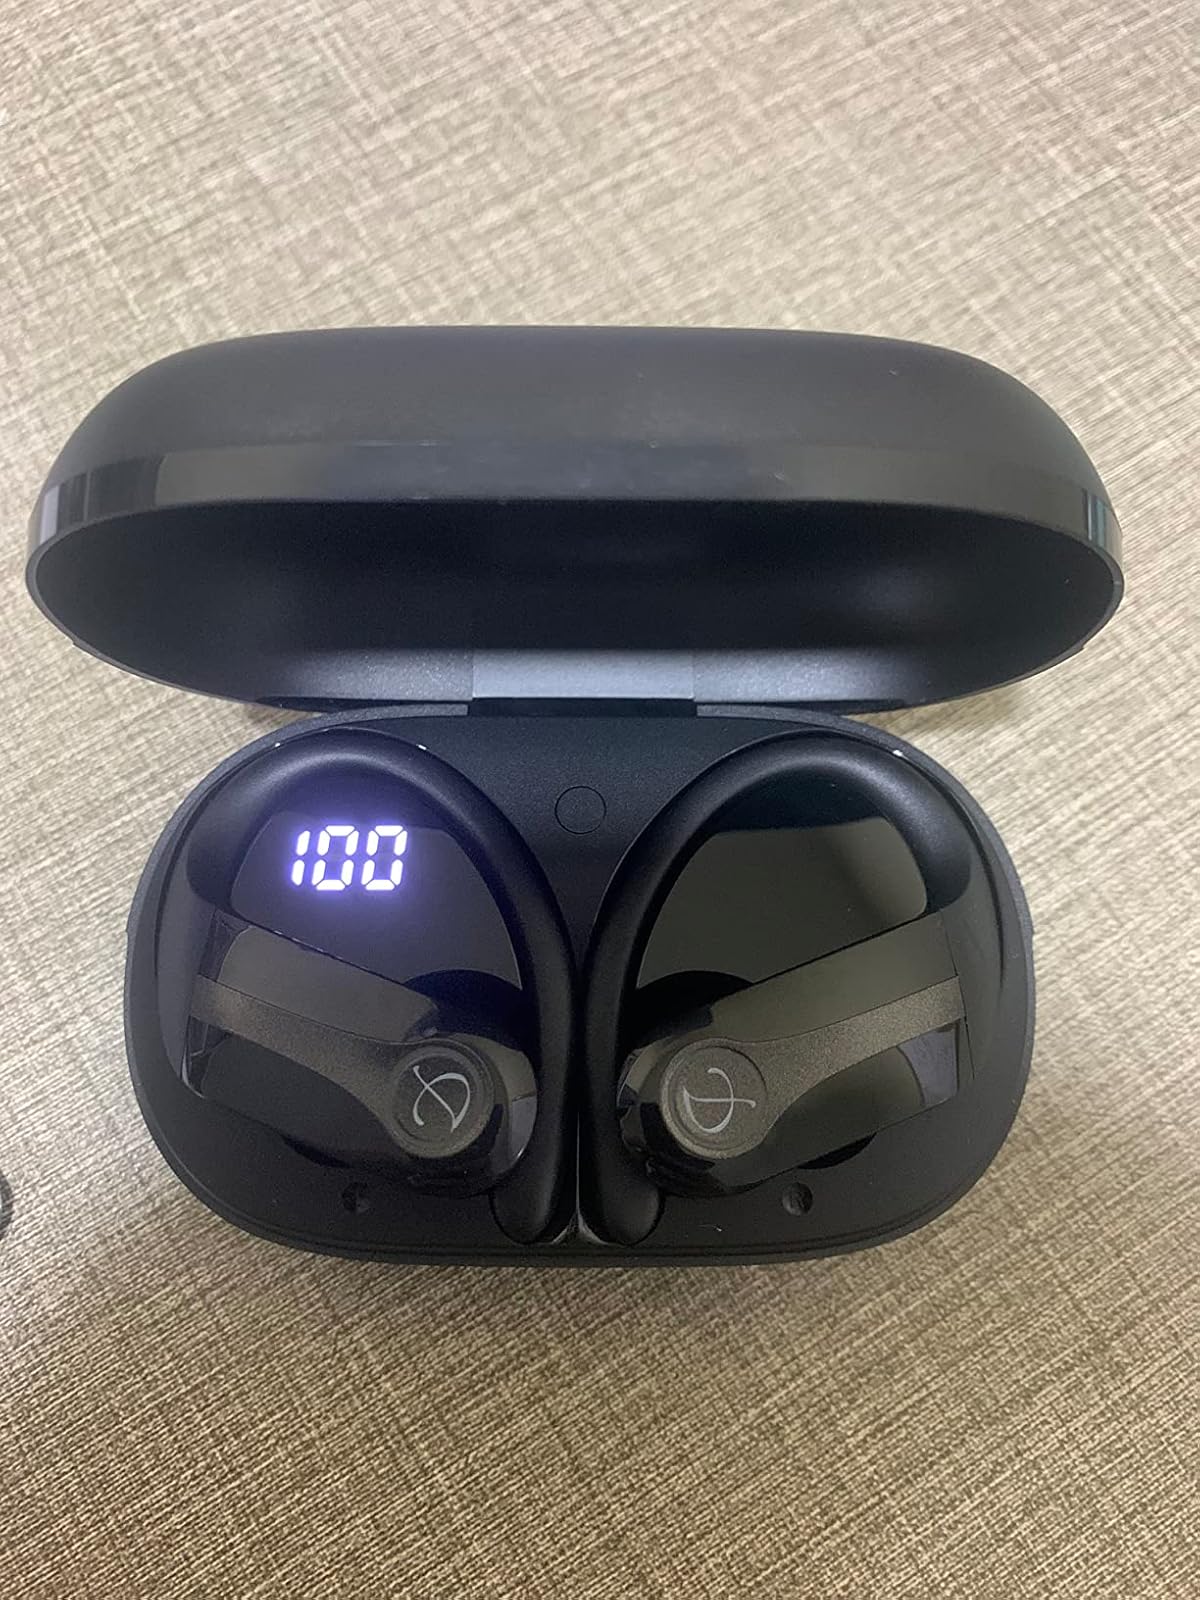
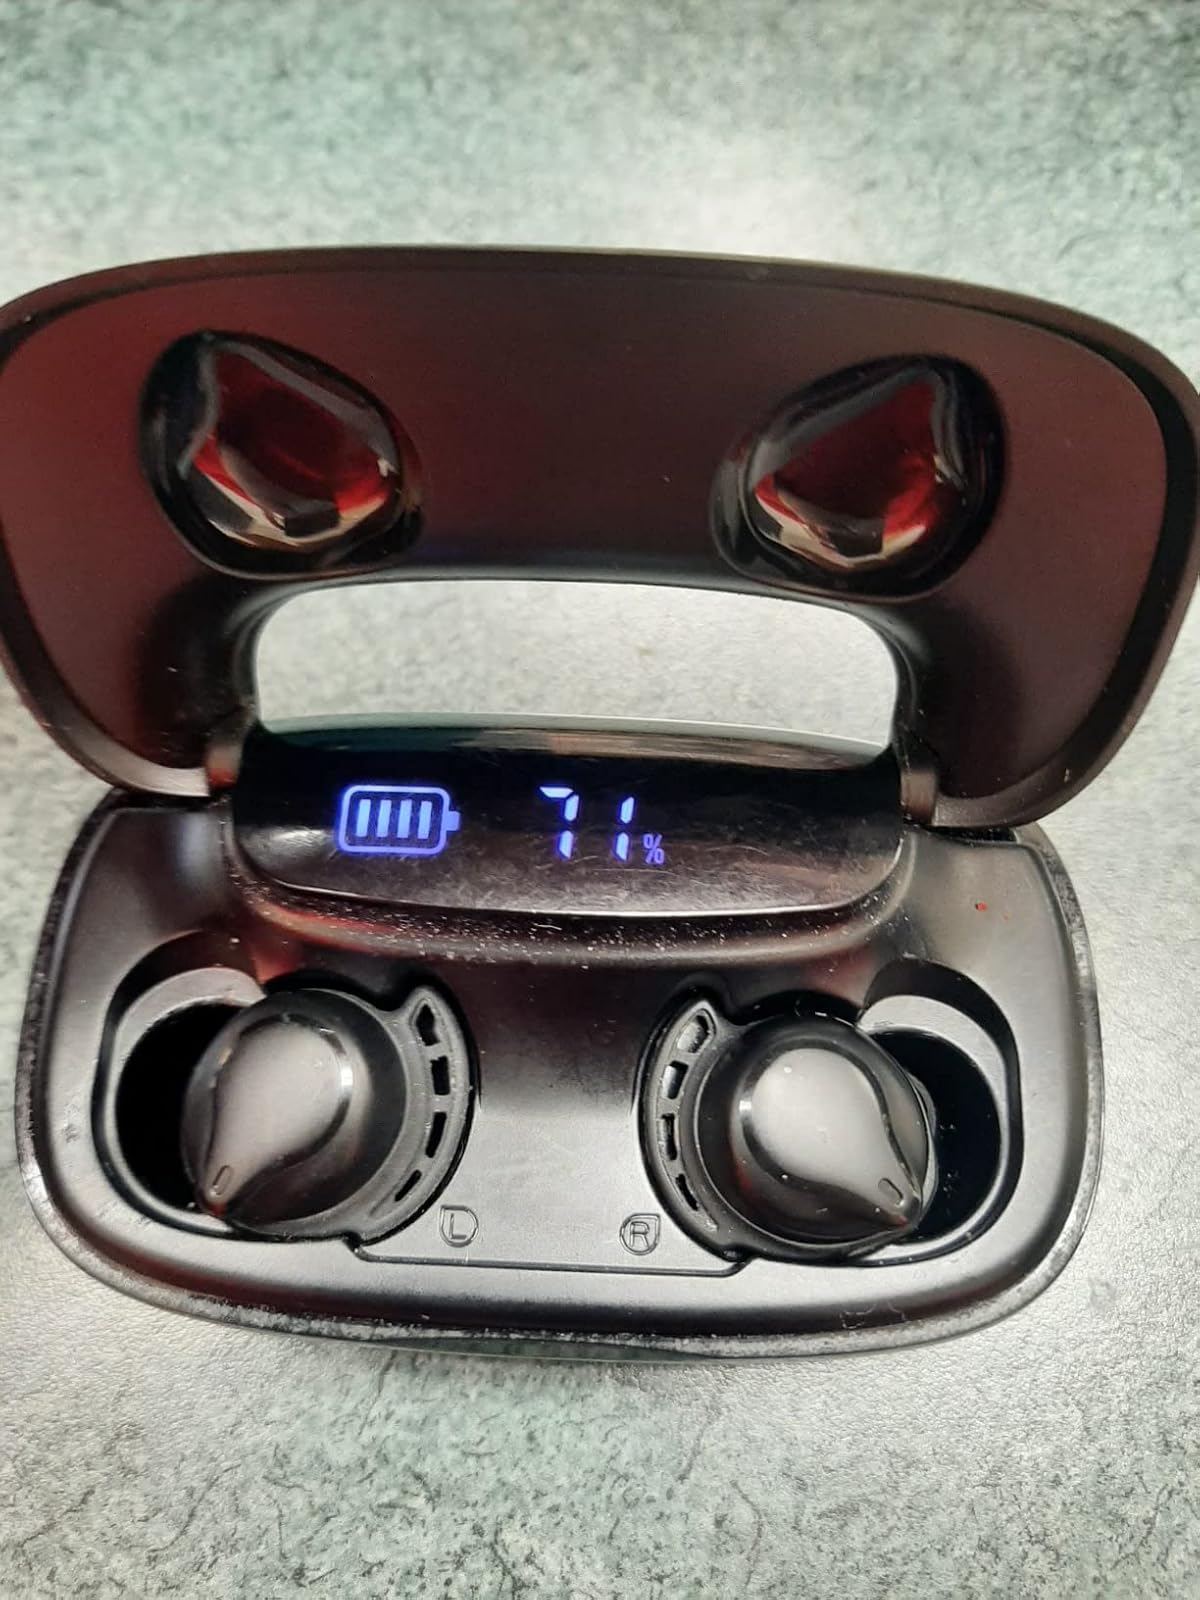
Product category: earbuds
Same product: no